Youssef Maziz

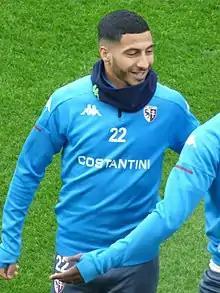
Maziz in 2021

Youssef Maziz (born 24 June 1998) is a French professional footballer who plays as an attacking midfielder or a winger for Belgian Pro League club OH Leuven.